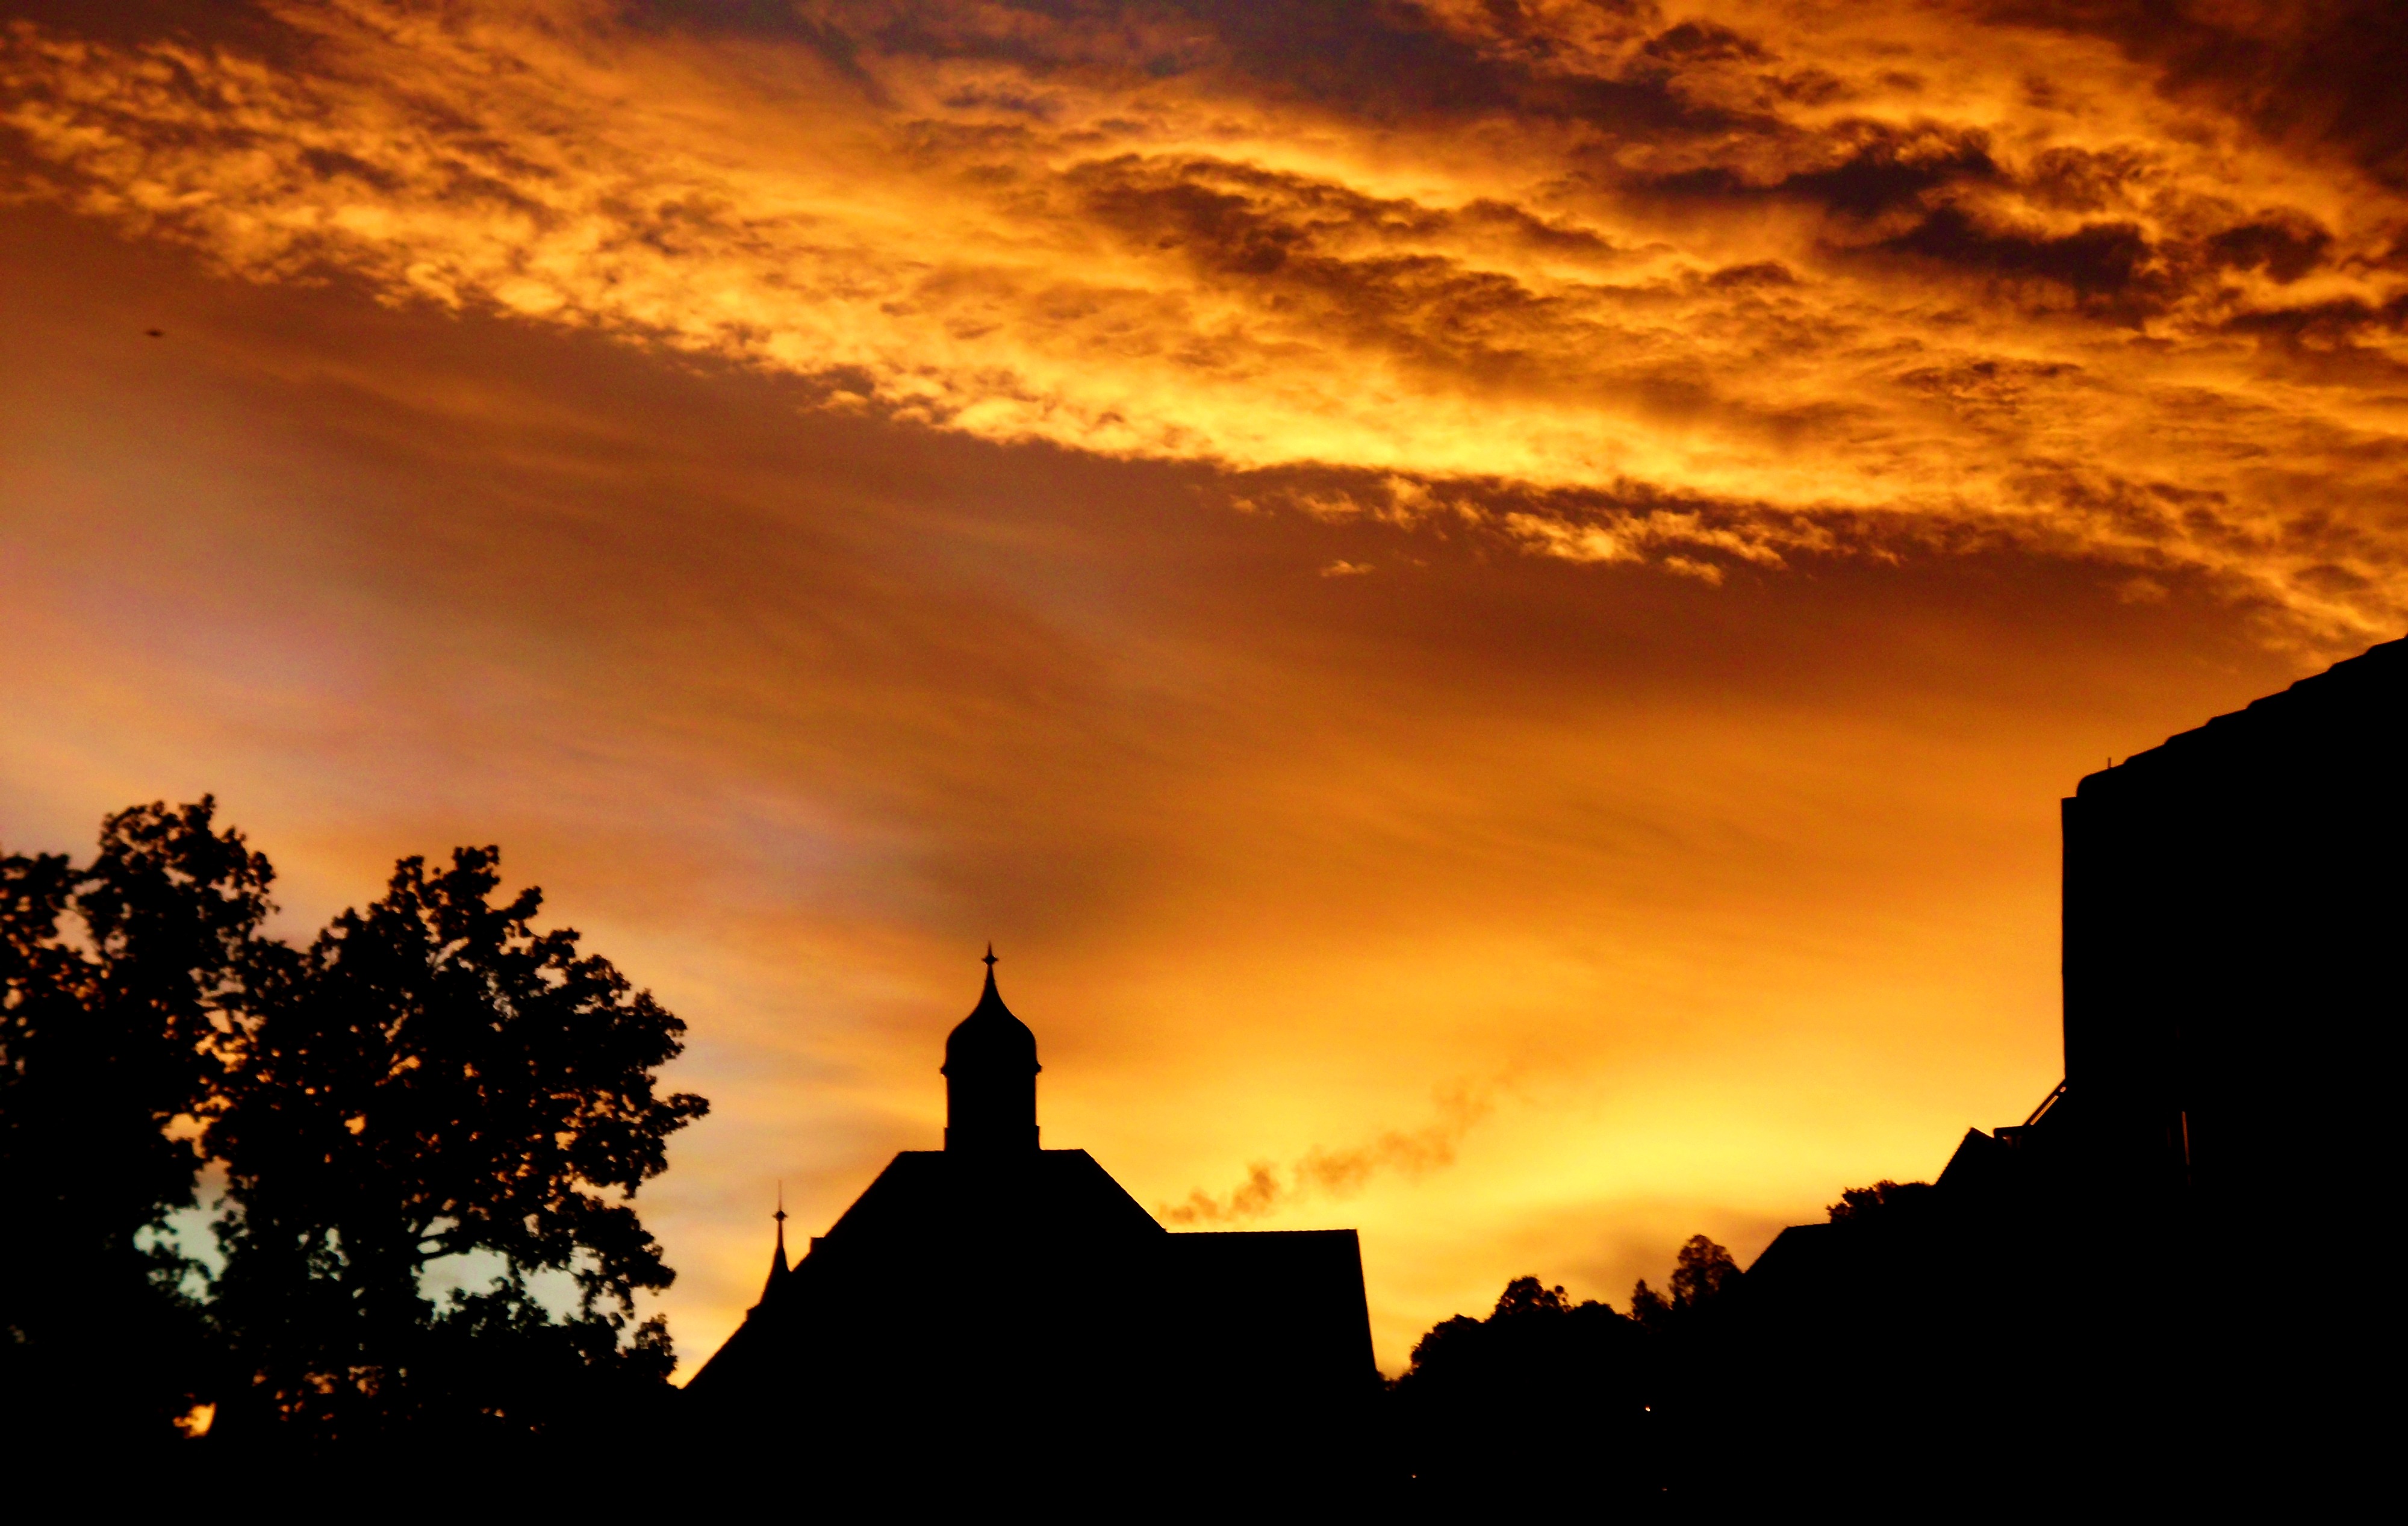
horizon, silhouette, cloud, sky, sun, sunrise, sunset, sunlight, morning, dawn, atmosphere, dusk, evening, afterglow, evening sky, red sky at morning